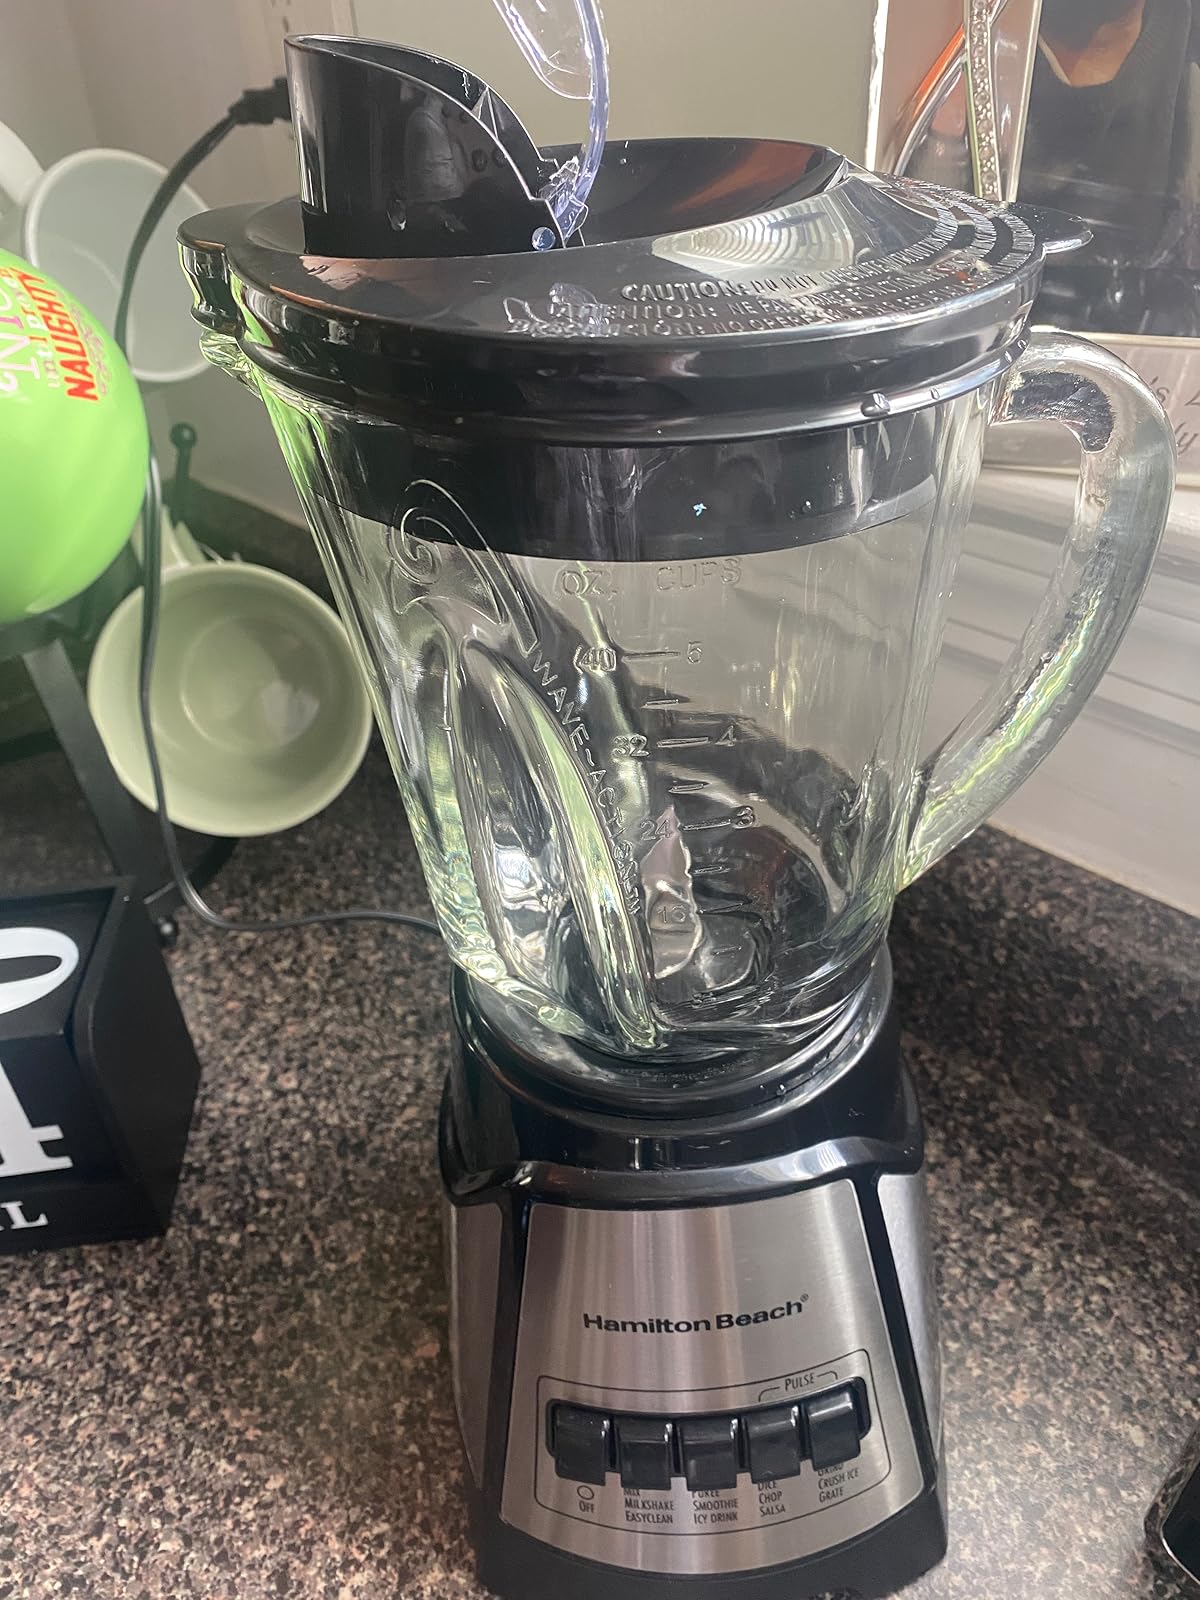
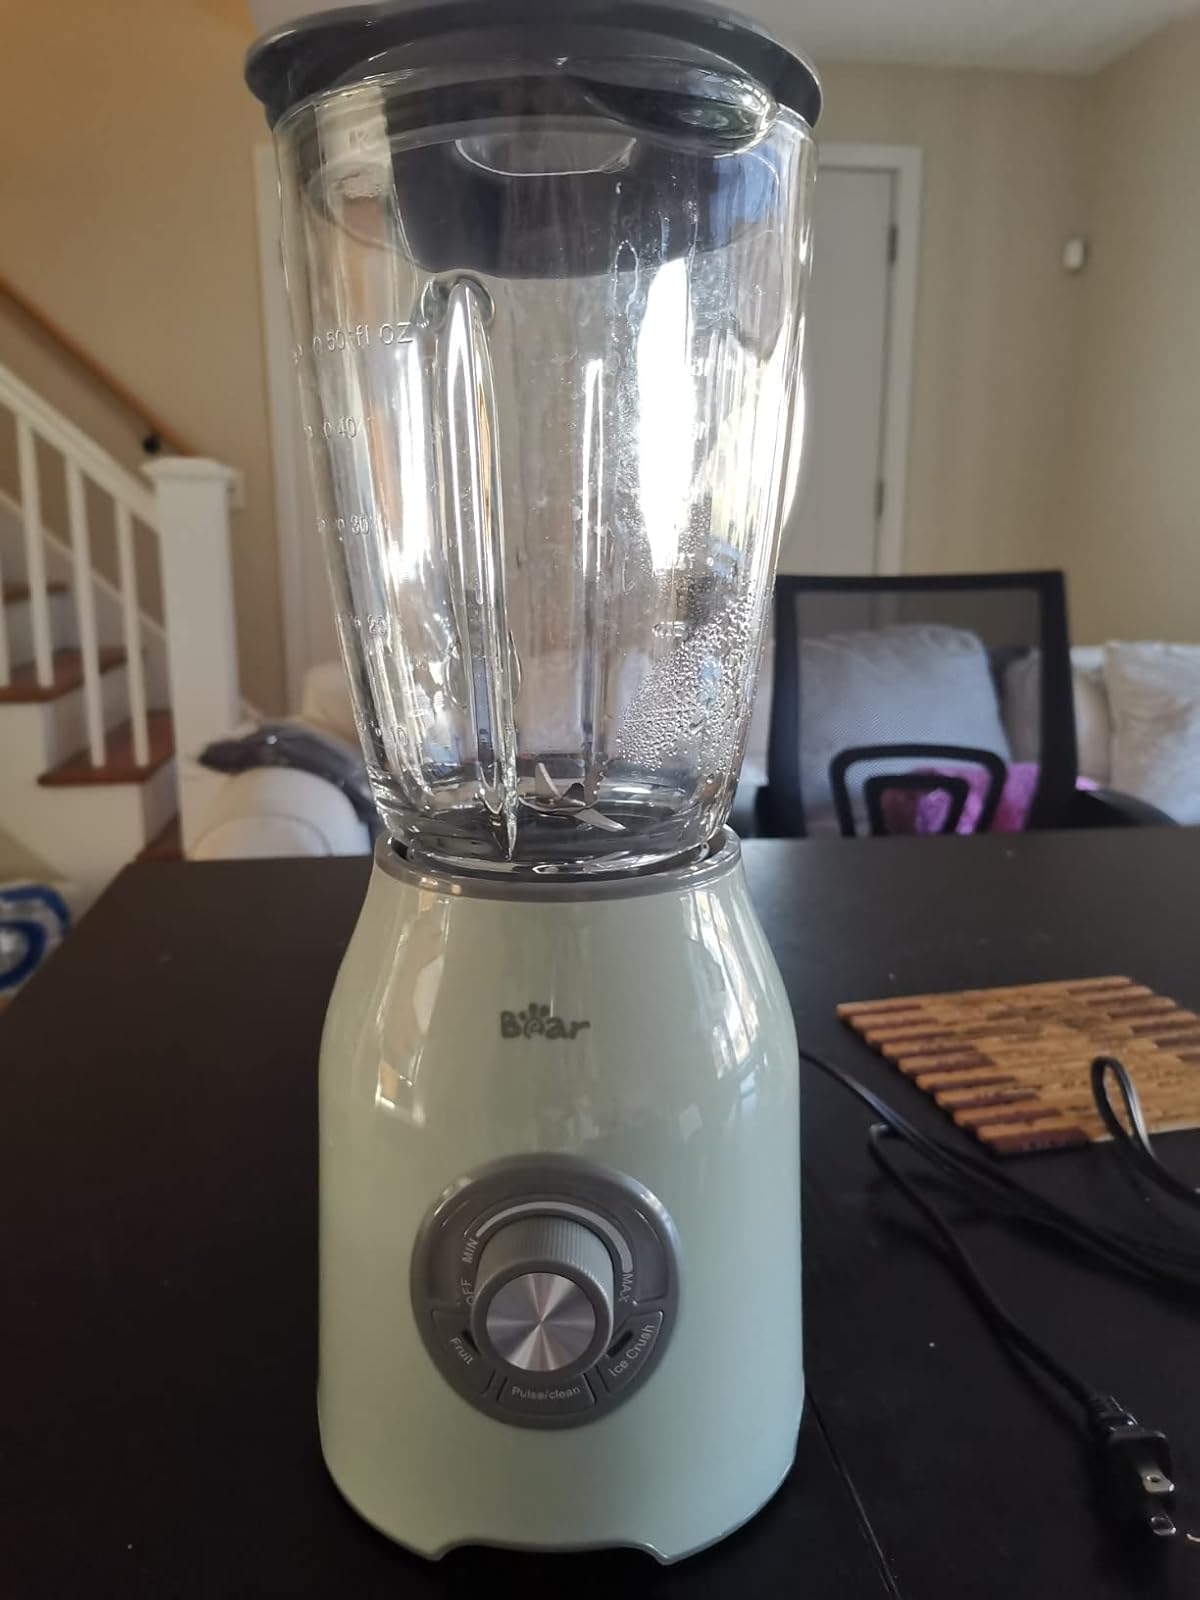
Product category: items_blender
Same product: no